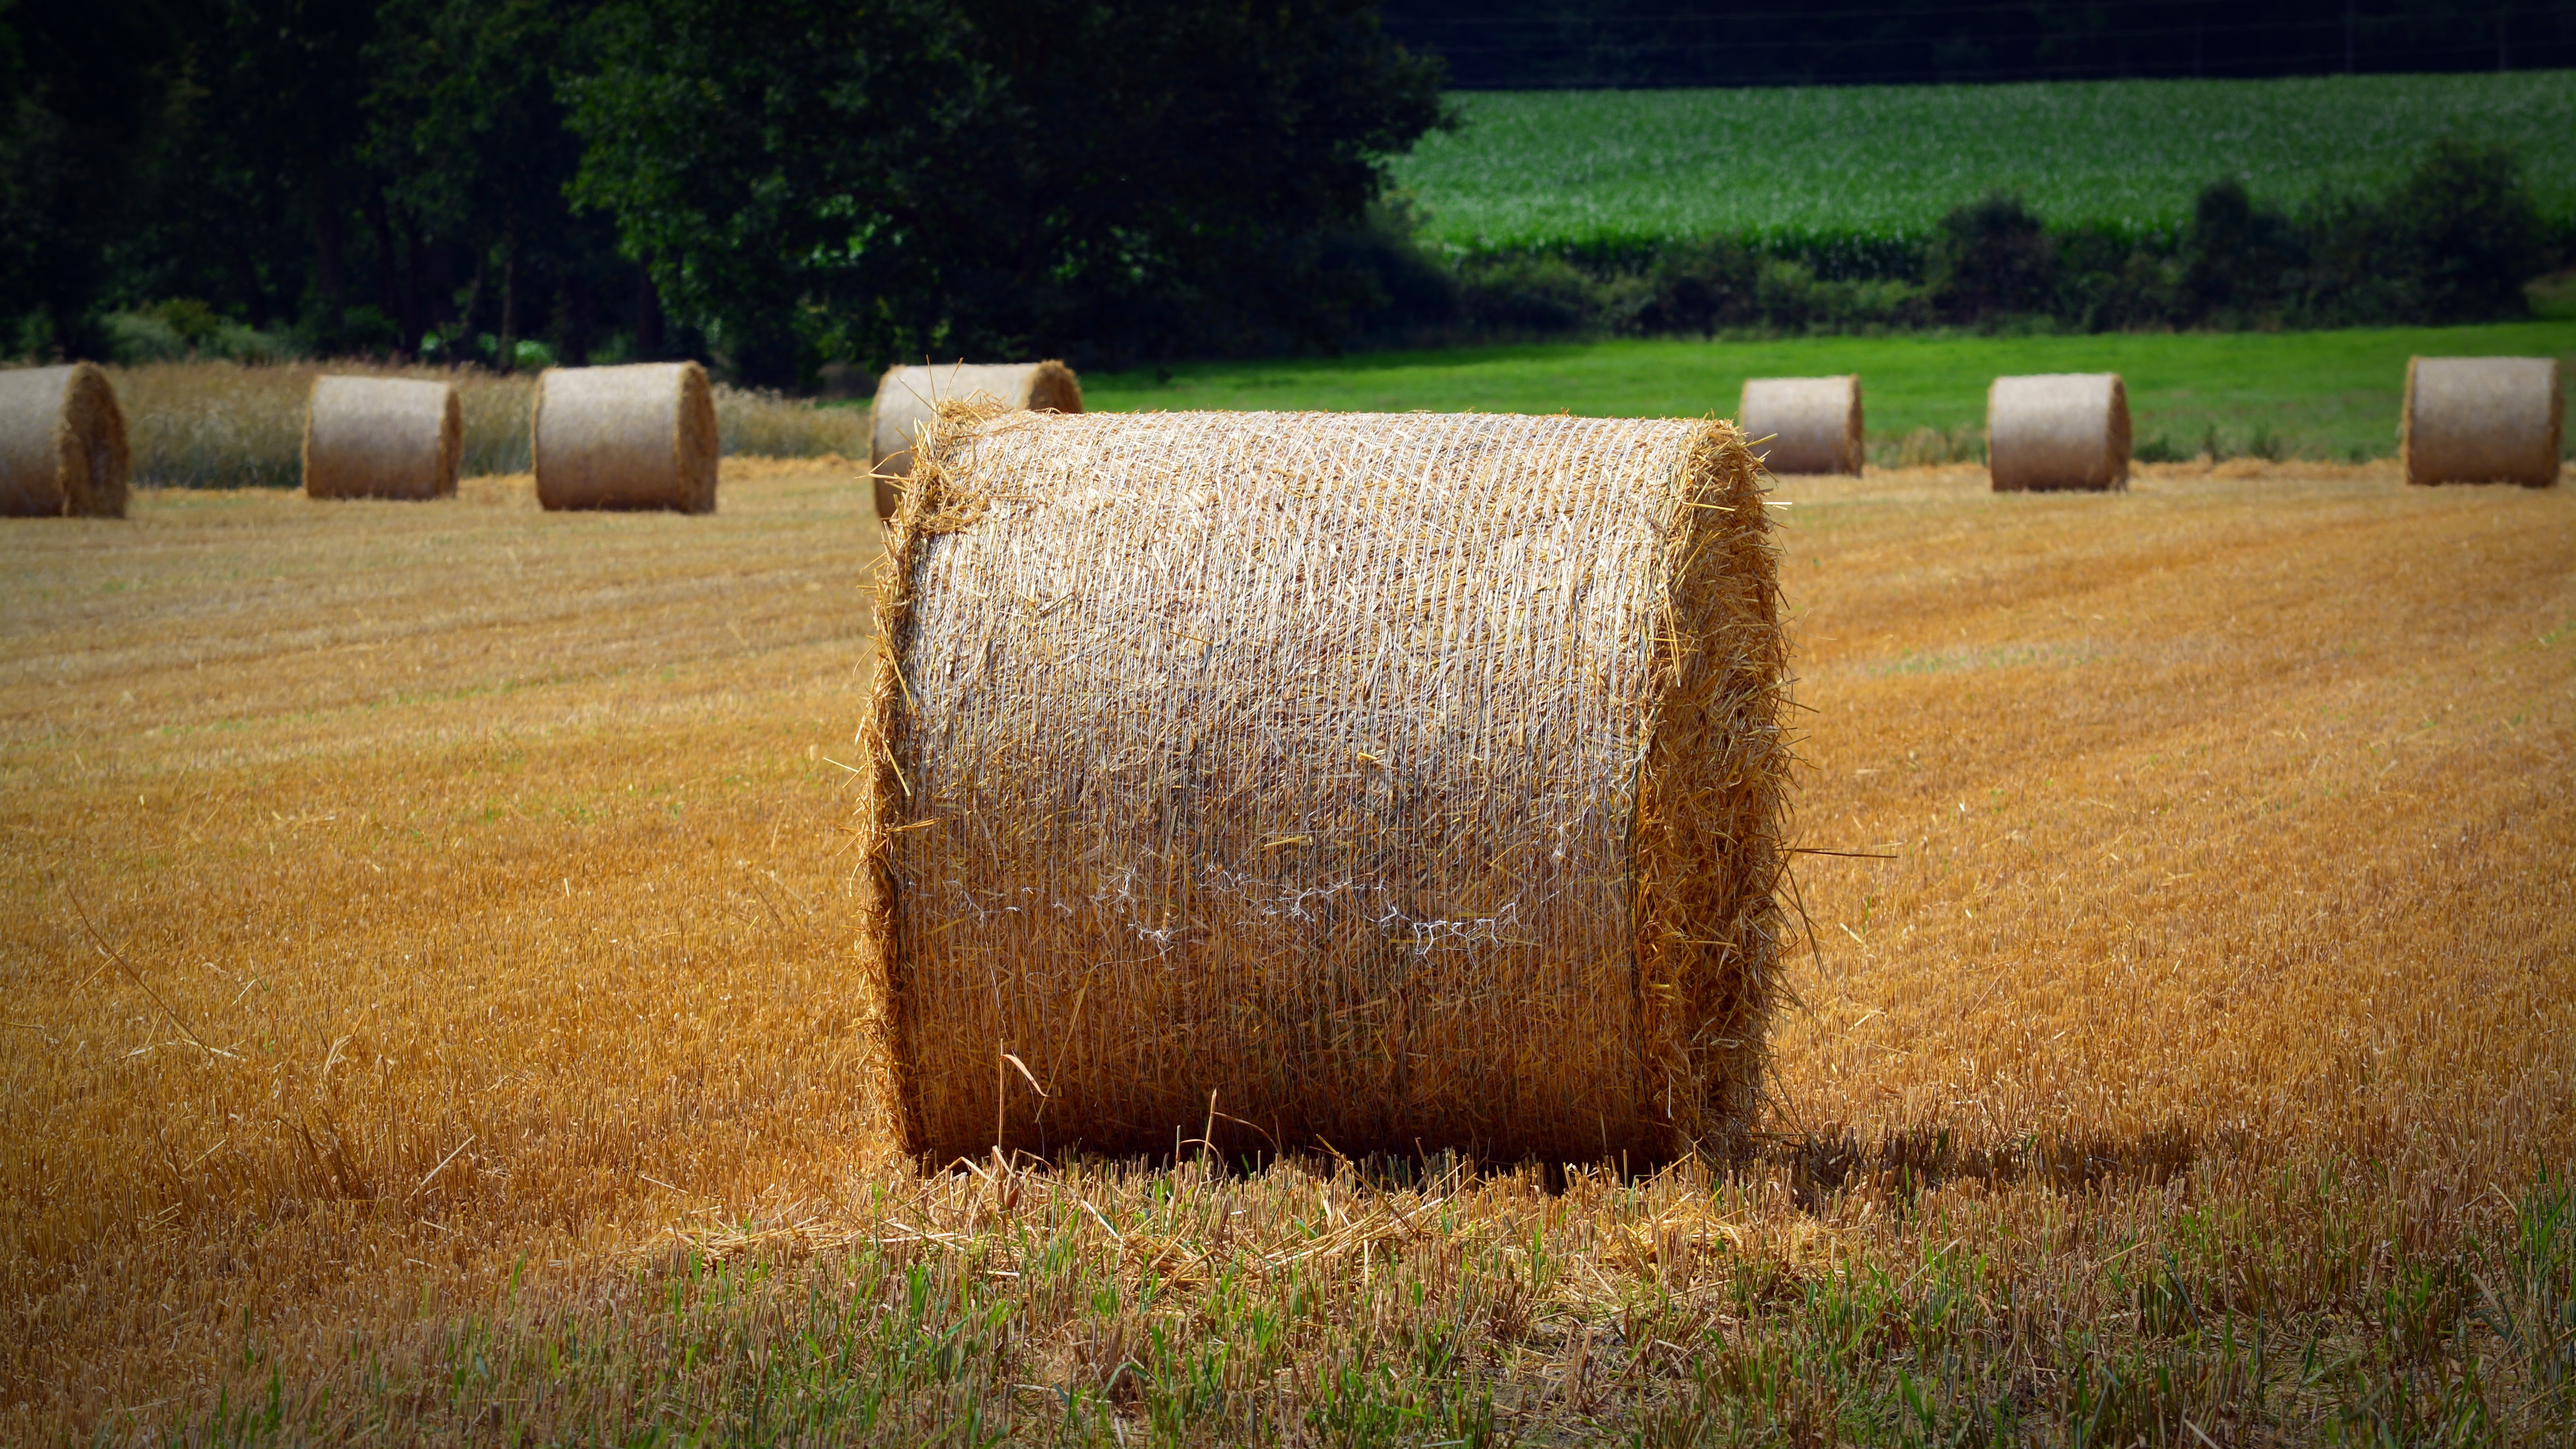
grass, plant, hay, field, farm, golden, harvest, crop, soil, agriculture, straw, cereals, harvested, round bales, straw bales, rural area, straw role, man made object, grass family